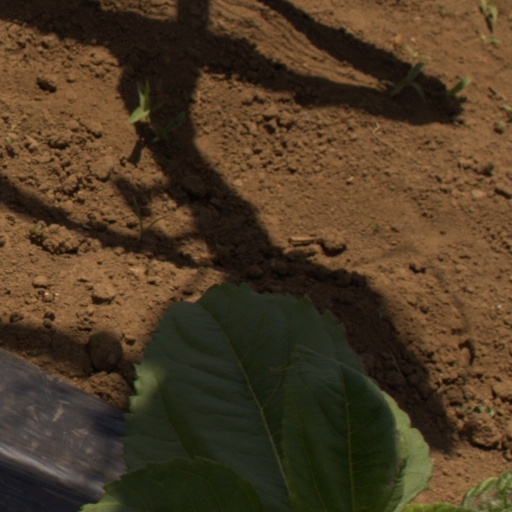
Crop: Jerusalem artichoke